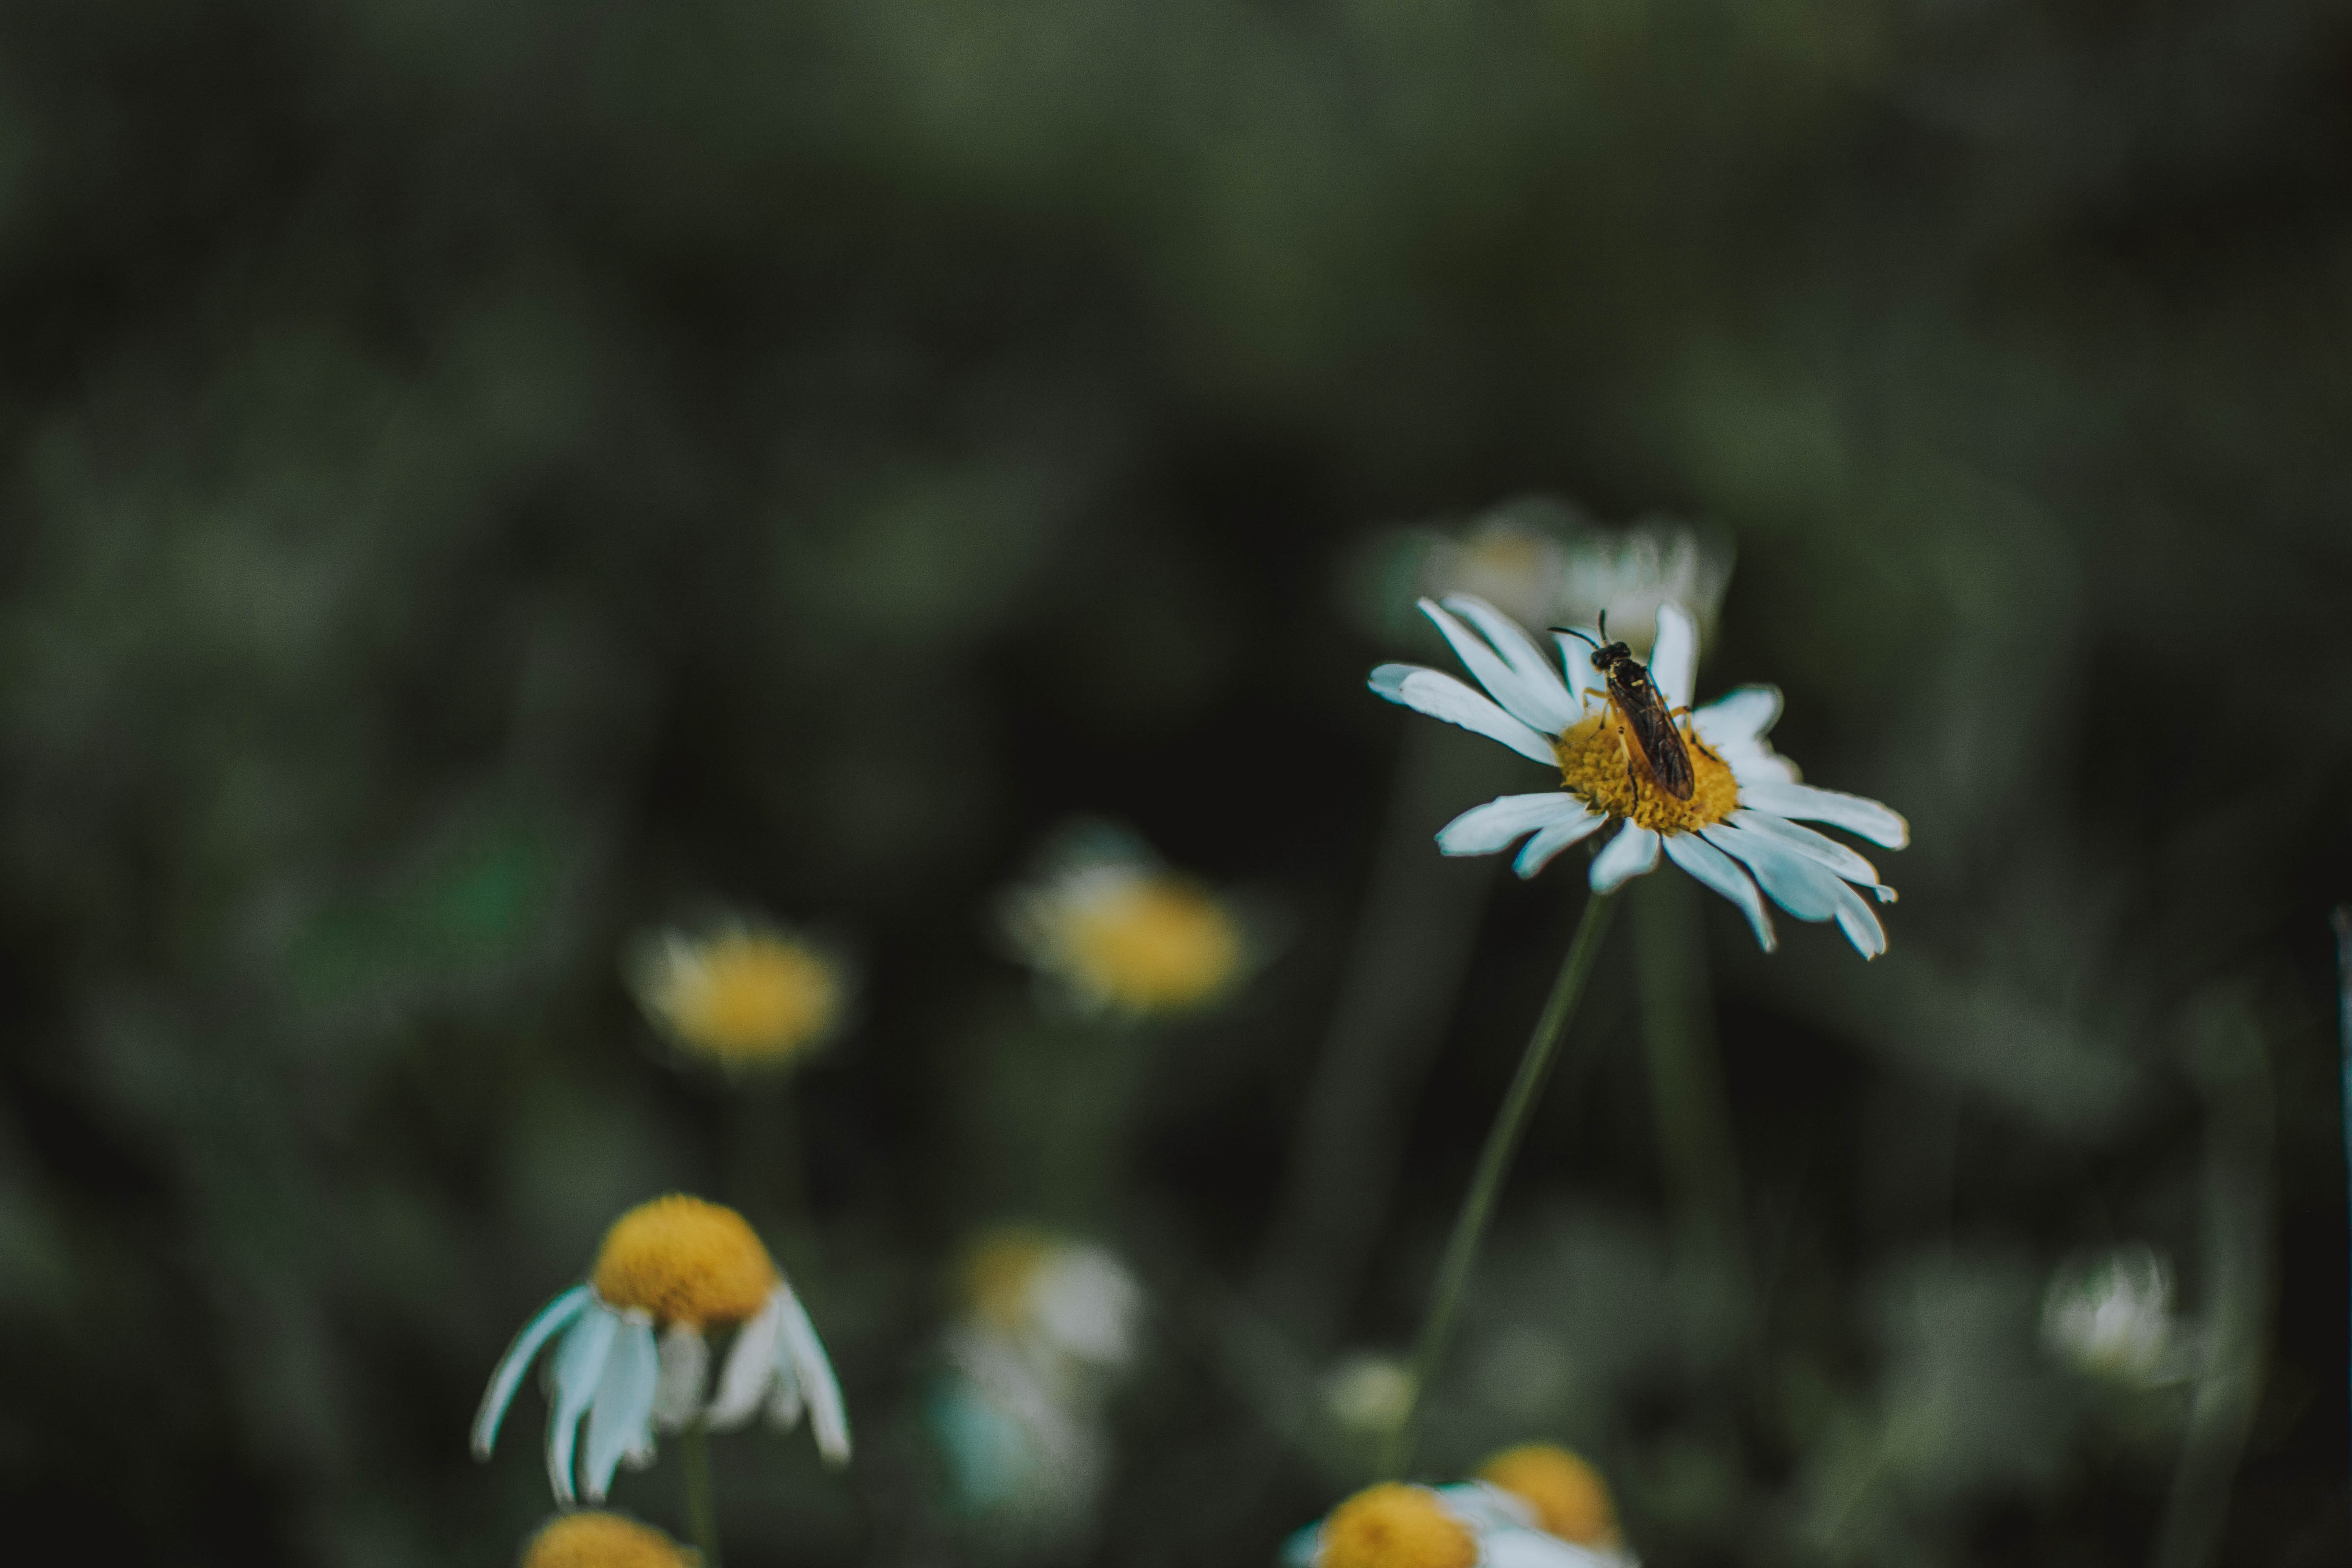
flower, yellow, chamomile, plant, petal, daisy, wildflower, spring, flowering plant, chamaemelum nobile, leaf, daisy family, close up, wildlife, mayweed, plant stem, oxeye daisy, macro photography, photography, camomile, aster, euphrasia